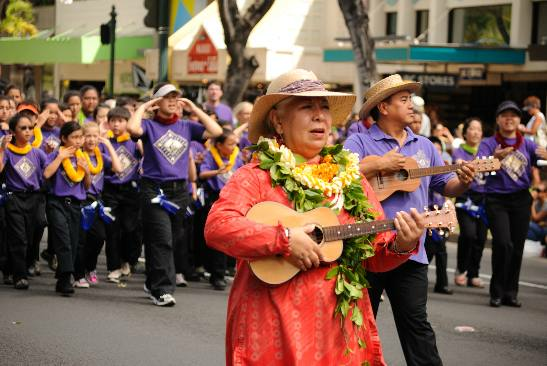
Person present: Yes